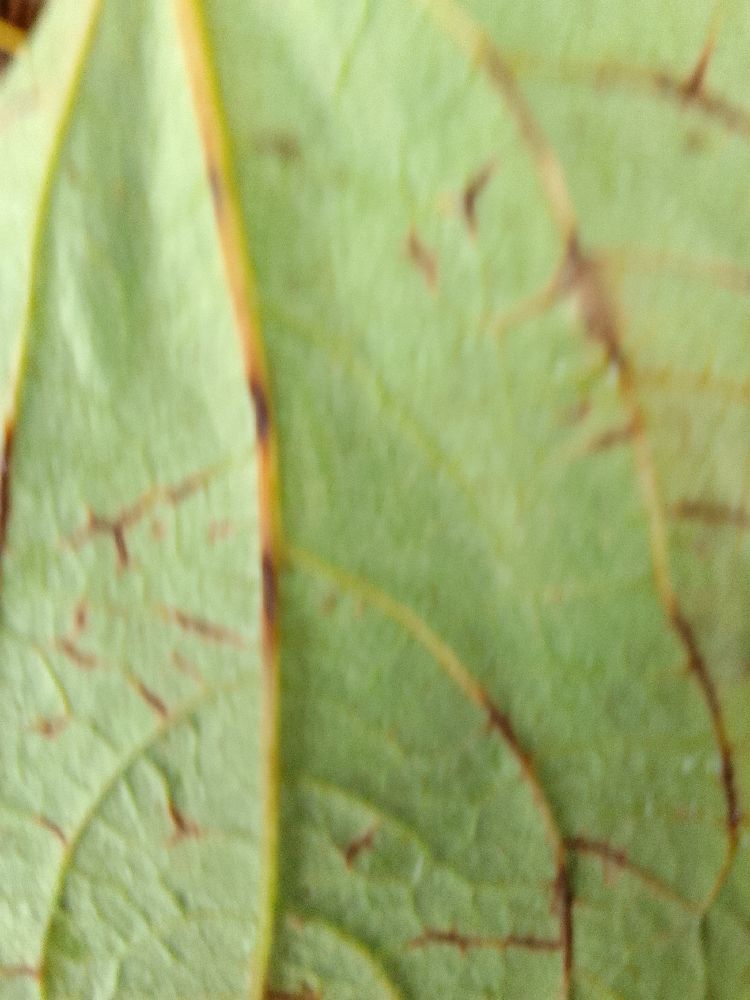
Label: anthracnose